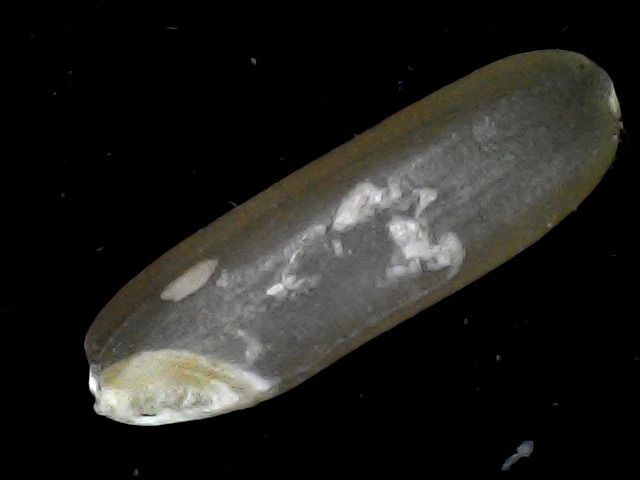
Rice variety: BR23